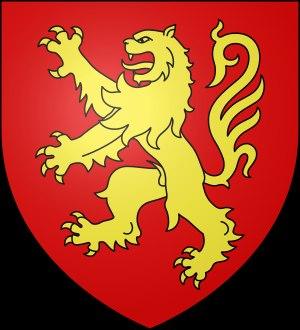
La province de la Soule au Pays basque est habitée depuis au moins 29 000 ans par l’Homo Sapiens et depuis 230 000 ans par des hommes de Néanderthal. Les lieux ont été habités continuellement depuis la dernière glaciation. On y trouve plusieurs témoignages du Néolithique, et une quinzaine de camps protohistoriques. La première relation écrite relative à la Soule, dont les historiens soient certains, date du VIIᵉ siècle.
Arbaille ou Arbaila en basque, est un pays historique de la province basque de la Soule, dans le département des Pyrénées-Atlantiques. Il est situé dans le massif des Arbailles.
La Basse-Soule ou La Barhoue, ou Pettarra en basque, est un pays historique de la province basque de la Soule, dans le département des Pyrénées-Atlantiques.
La Haute-Soule ou Basabürüa est un pays historique de la province basque de la Soule, dans le département des Pyrénées-Atlantiques.